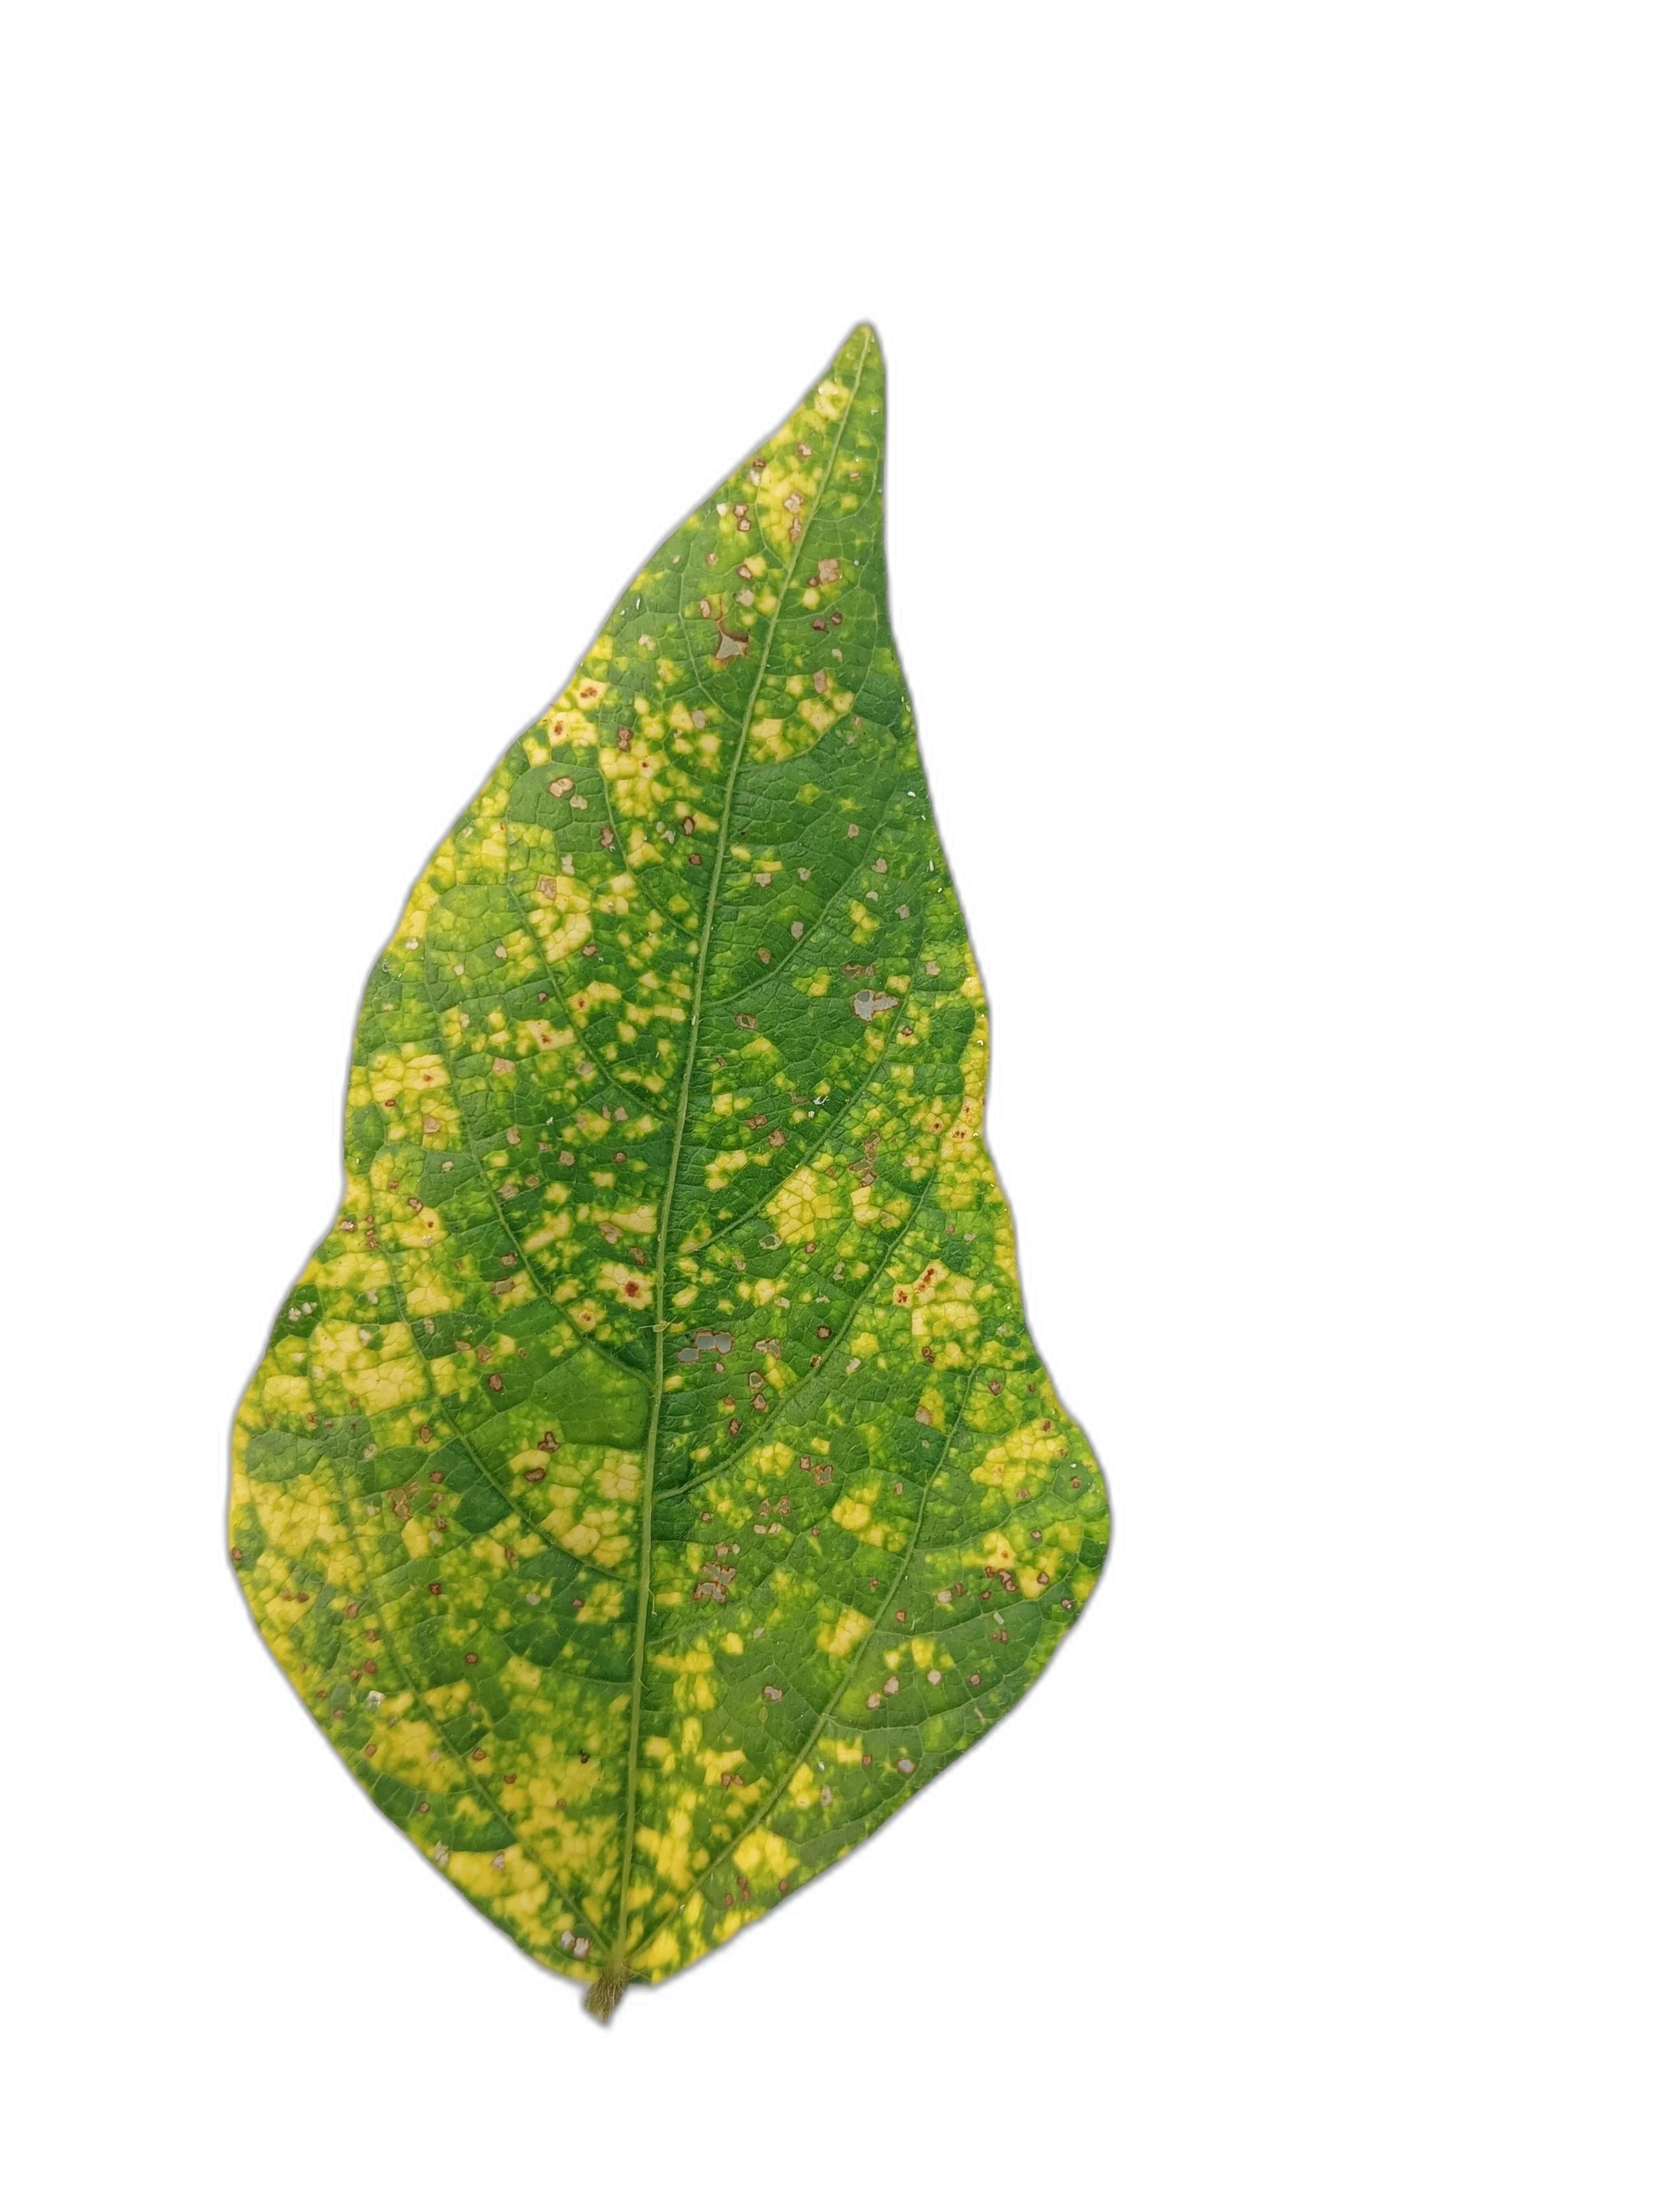
Label: Yellow Mosaic